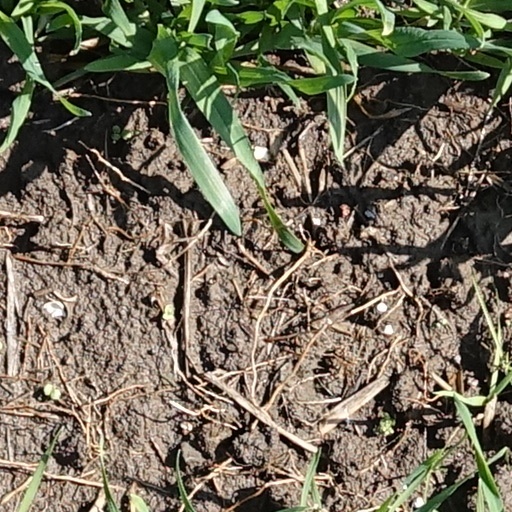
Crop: wheat